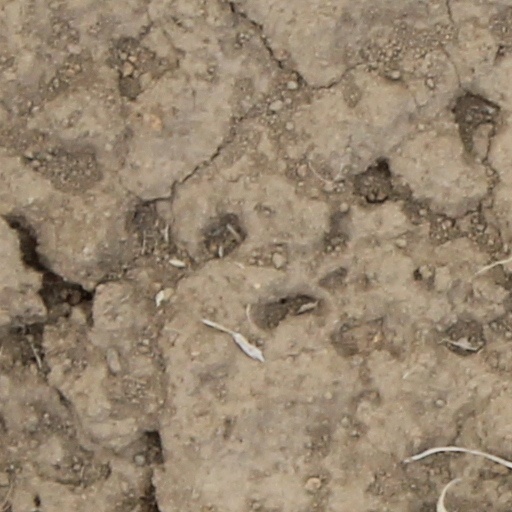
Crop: wheat